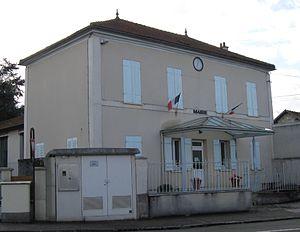
Mairie de Villeneuve-les-Bordes. (Seine-et-Marne, région Île-de-France).
Villeneuve-les-Bordes est une commune française située dans le département de Seine-et-Marne en région Île-de-France.